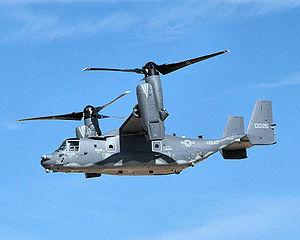
L'Air Force Special Operations Command est l'un des grands commandements de l'United States Air Force. Il est spécialisé dans les opérations spéciales aériennes et il est la composante aérienne du United States Special Operations Command.